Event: Nepal Earthquake
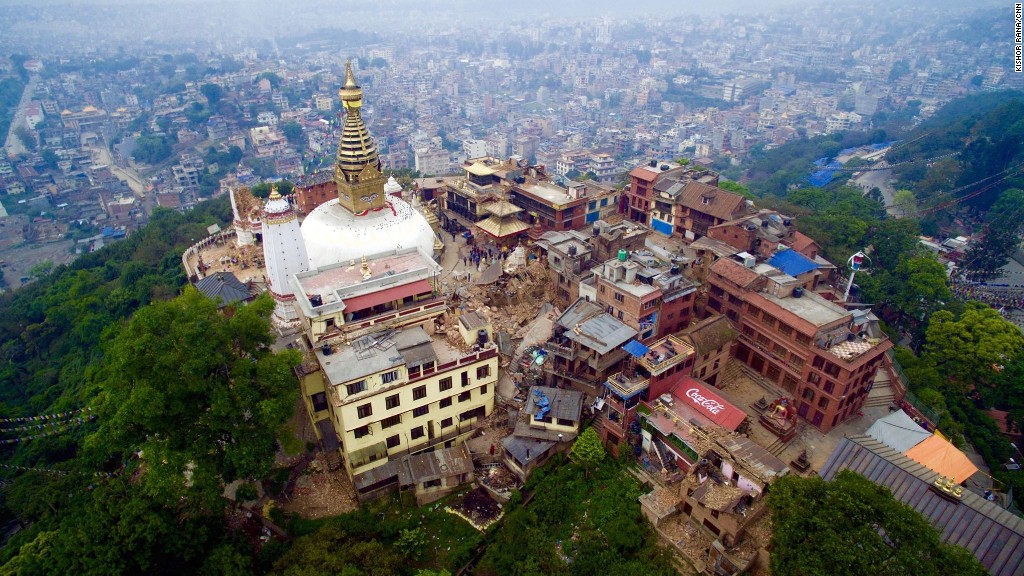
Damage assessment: damage